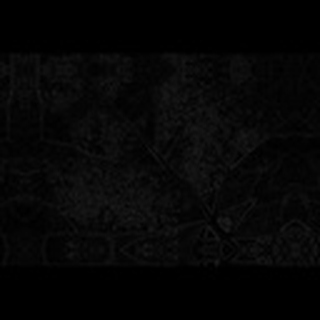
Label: cotton_aphids